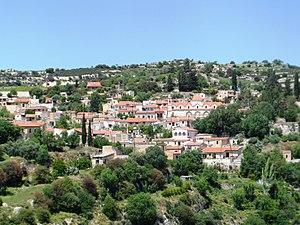
Vása Kilaníou est un village de Chypre de plus de 163 habitants.